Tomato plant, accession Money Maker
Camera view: bottom (45 deg); turntable rotation: 90 degrees
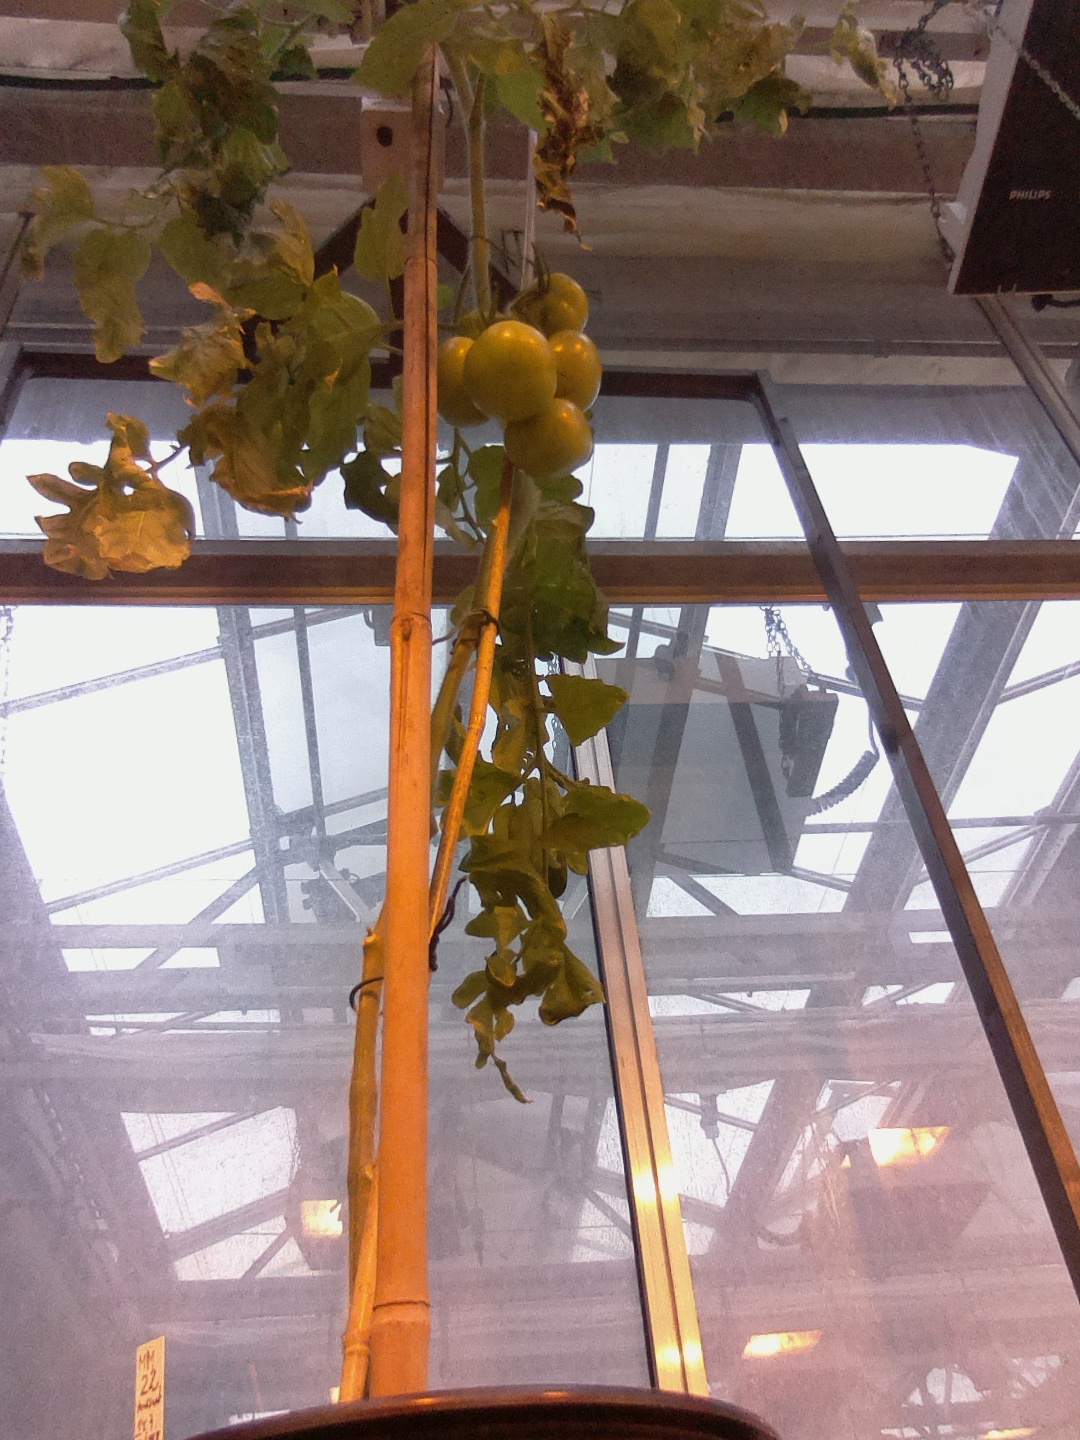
BBCH growth stage 80: fruits start showing typical ripe color (orange -> red)